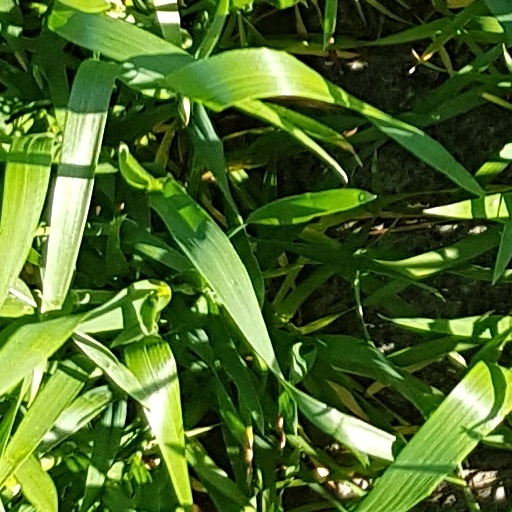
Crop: wheat